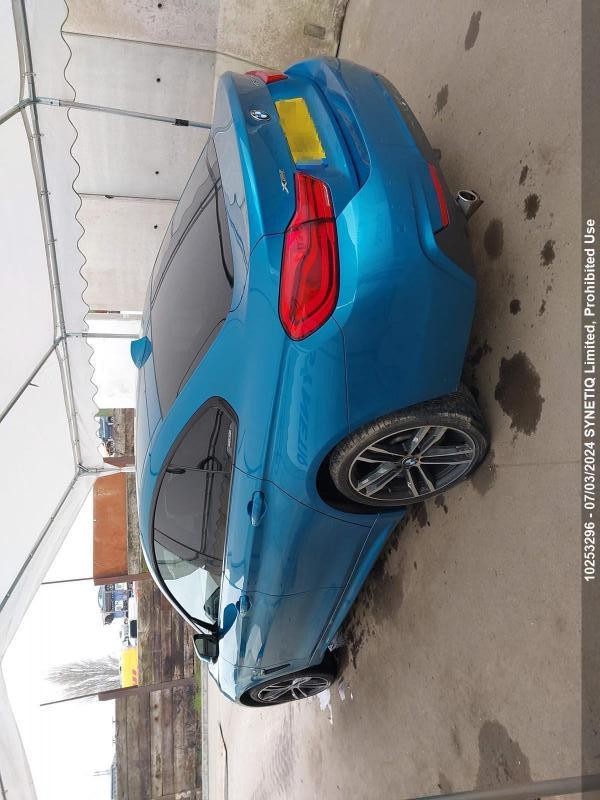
Aucun dommage détecté.
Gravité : aucun